Bernard Henry Bourdillon

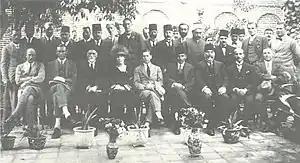
A photograph of British and Iraqi dignitaries in Baghdad from 1923 during the era of Mandatory Iraq. From second left to right in the front row, Kinahan Cornwallis, Sassoon Eskell, and Gertrude Bell. Bourdillon stands directly behind Bell in the second row.

Bourdillon left the army in 1919 to join the Iraq civil administration and was appointed Political Secretary to the High Commissioner of Iraq in 1921. From 1924 to 1929, he was Counsellor. Between 1925 and 1926, he was High Commissioner with Plenipotentiary Powers in the negotiations over the 1926 Anglo-Iraq treaty.